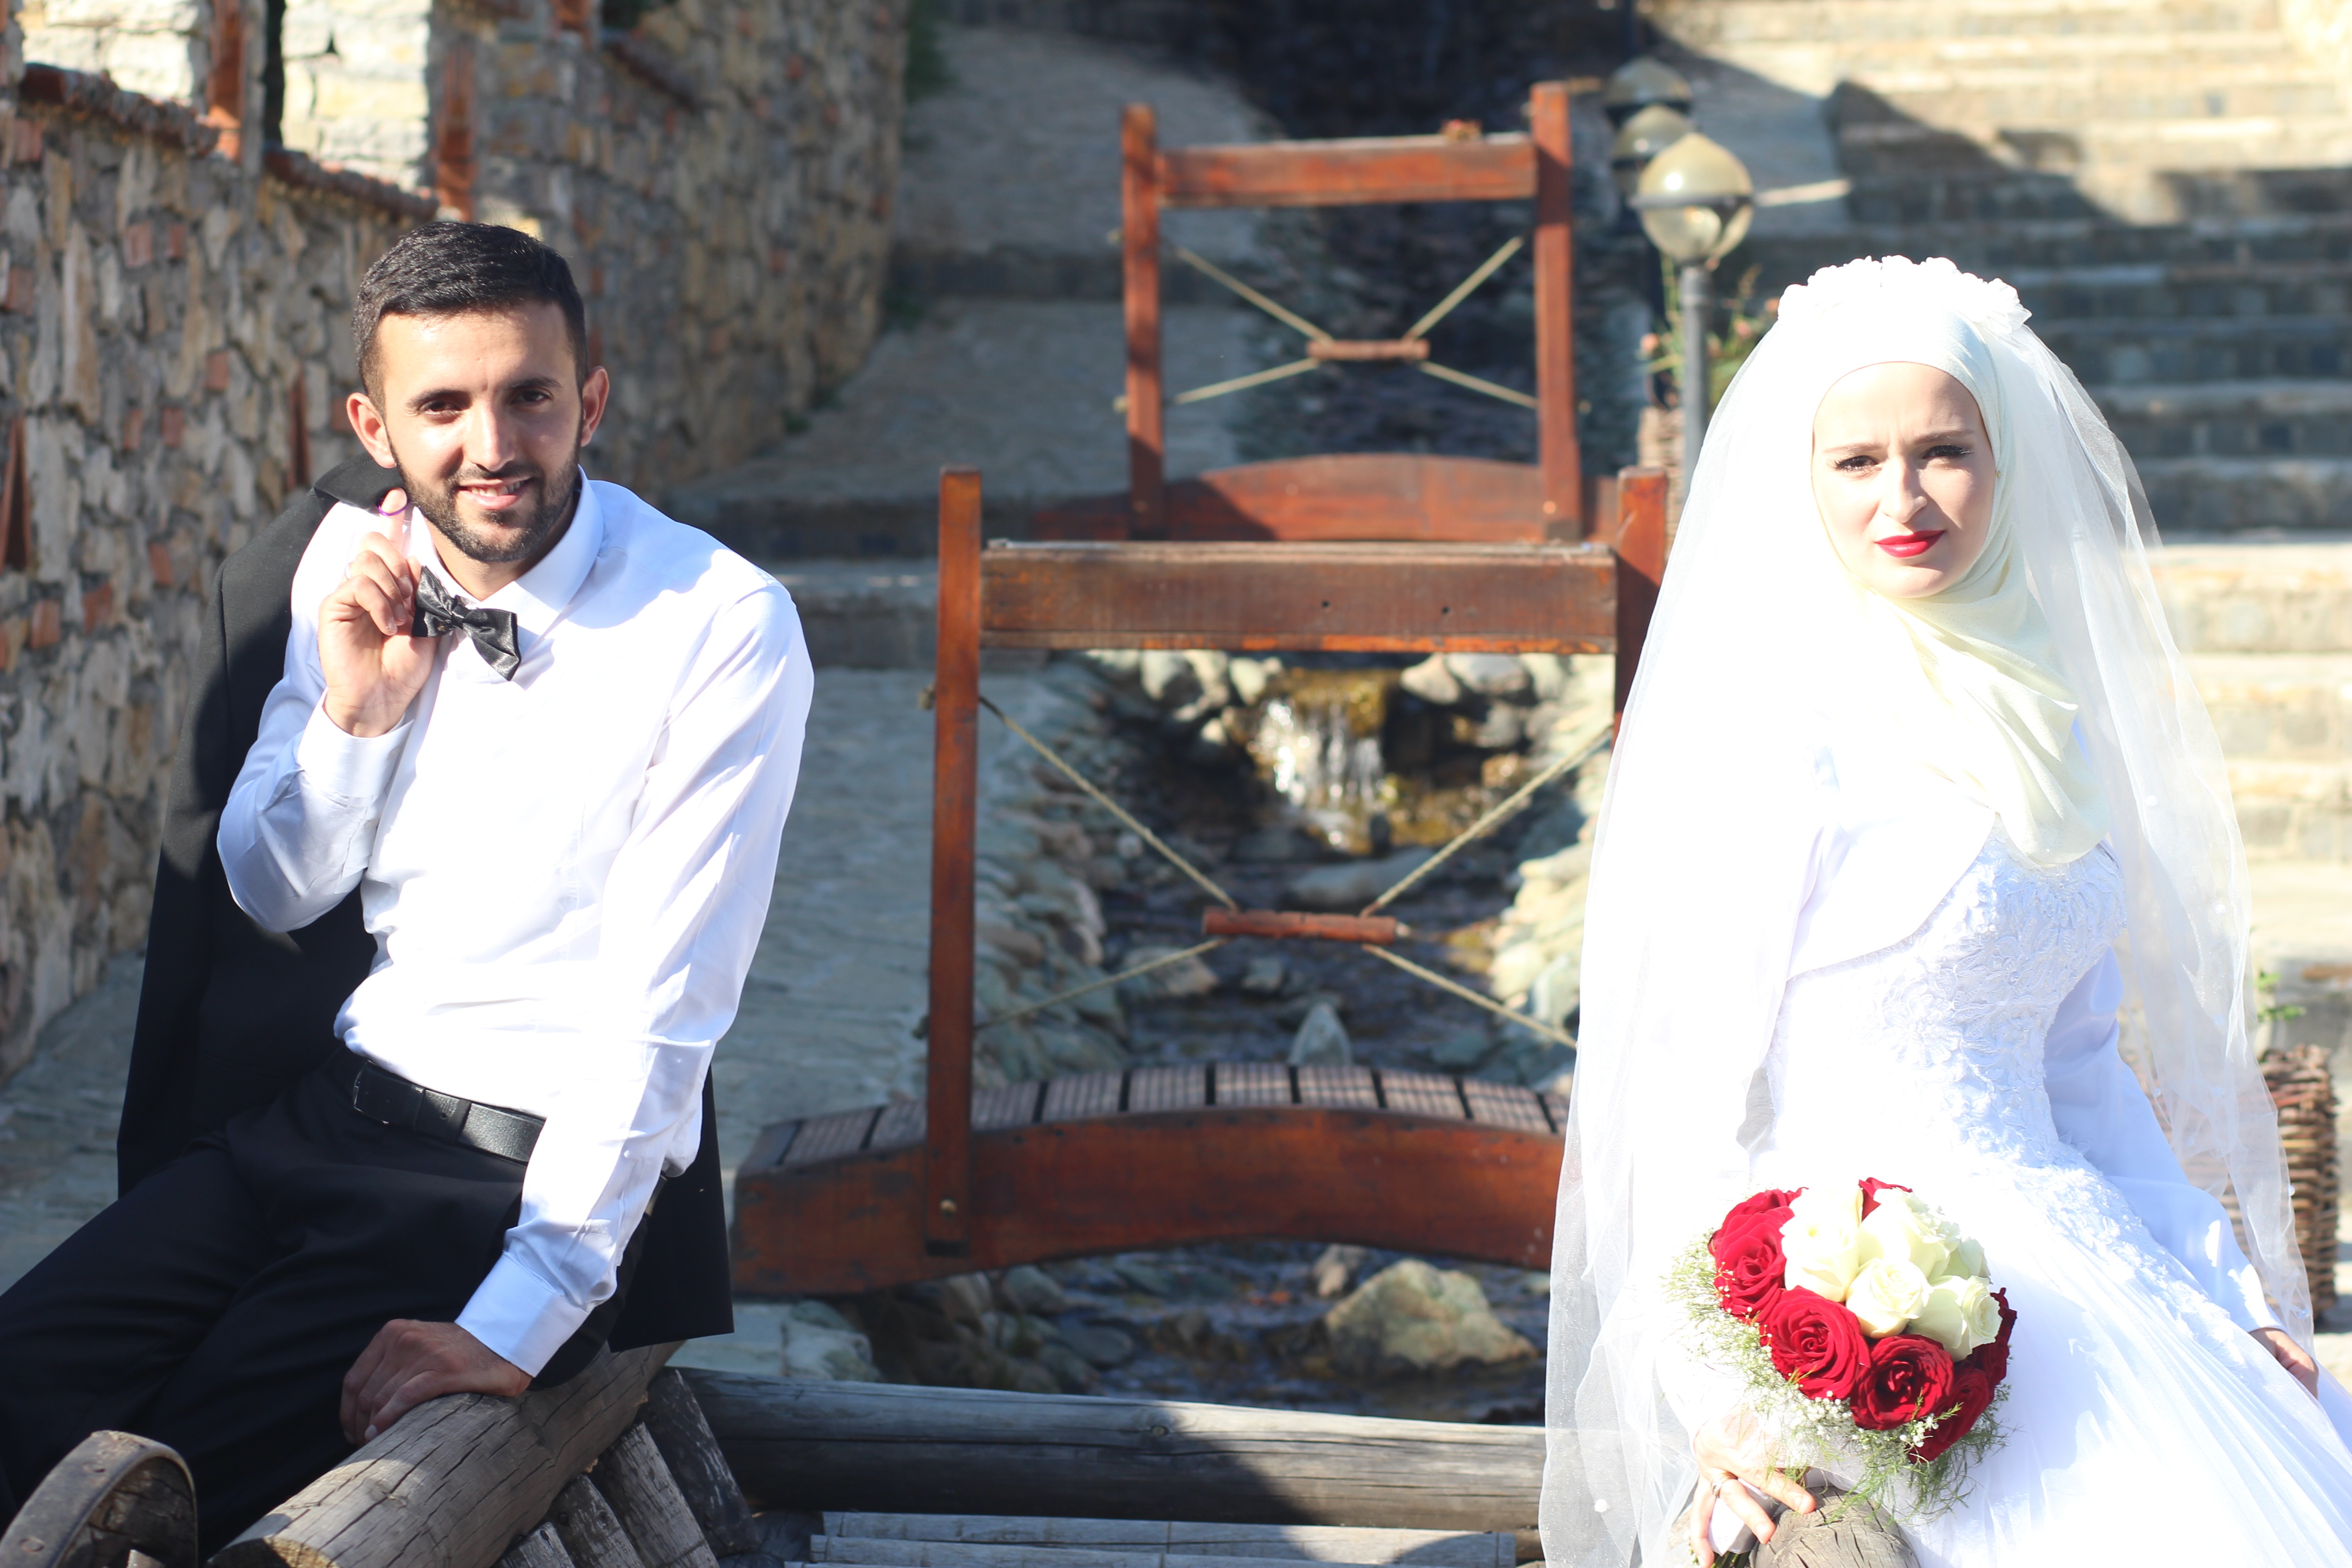
man, wedding, bride, groom, marriage, ceremony, photograph